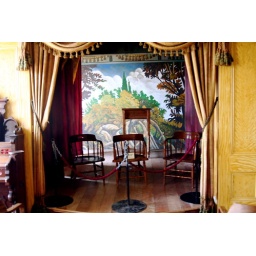
theater in whaley house